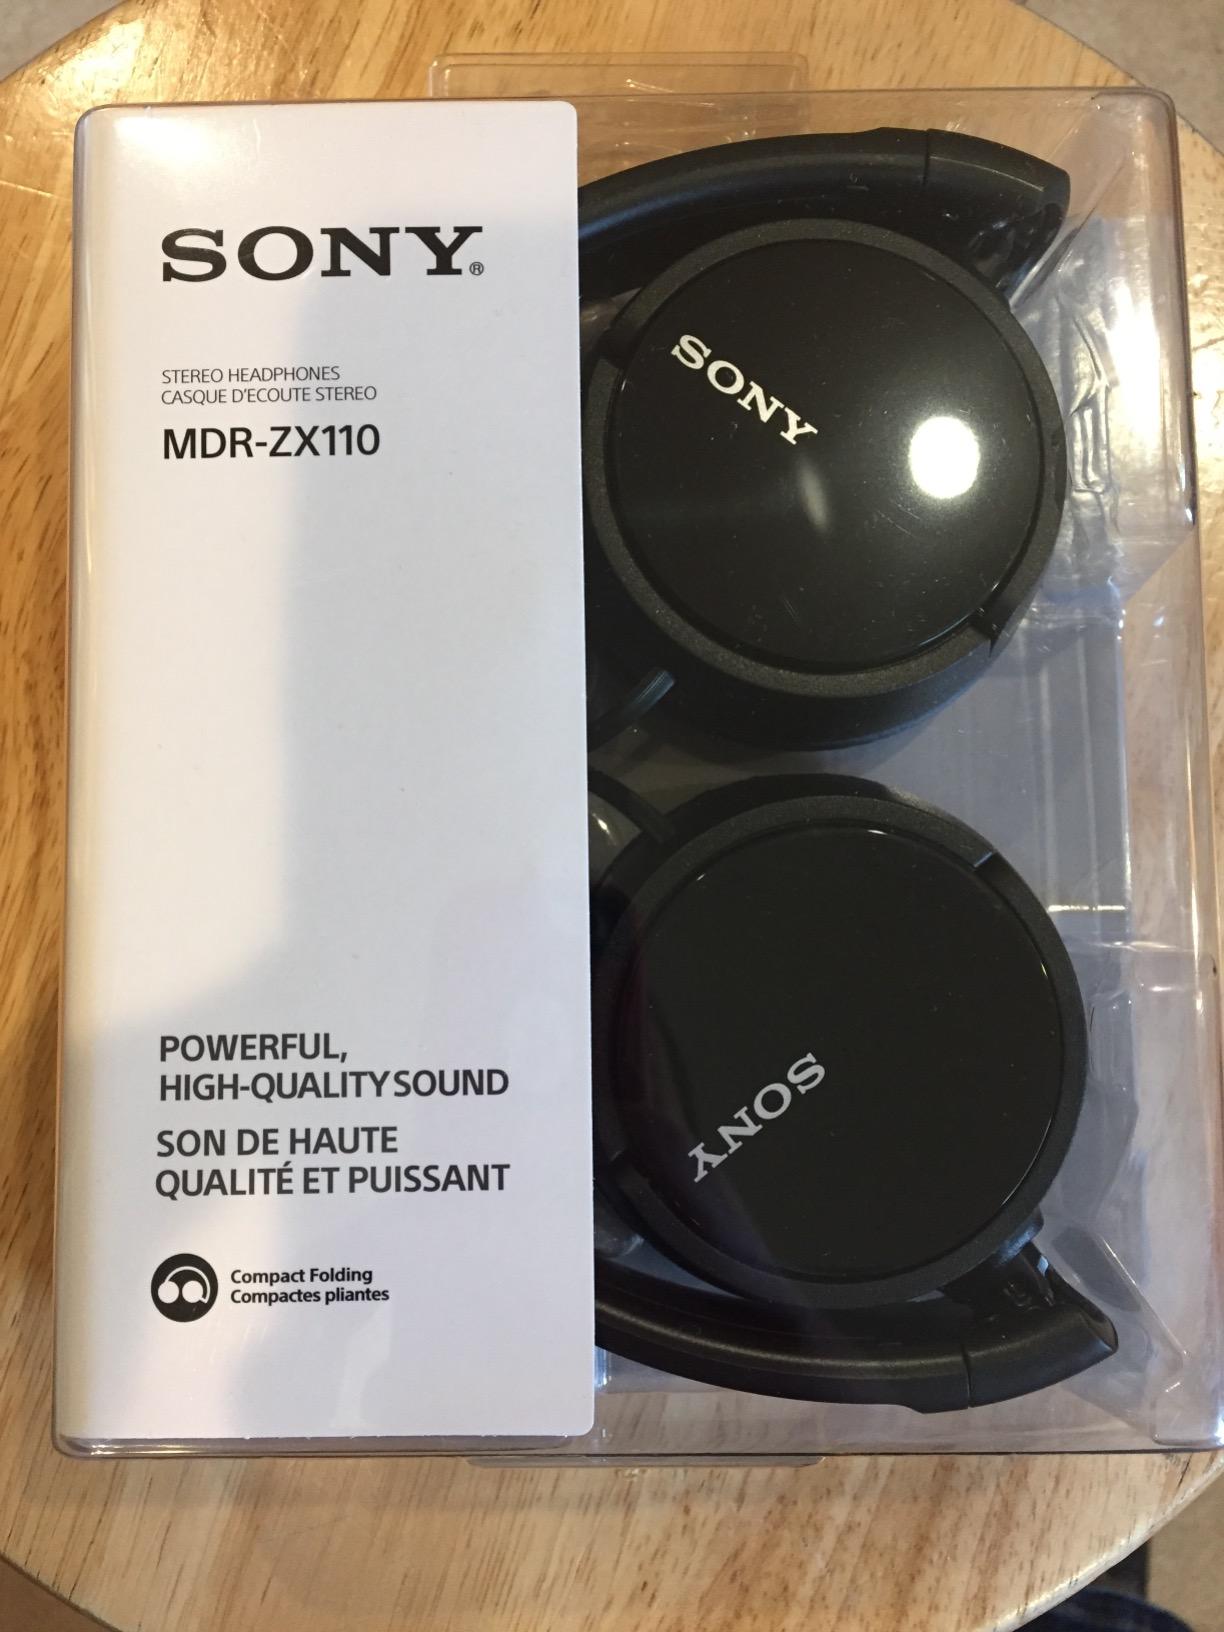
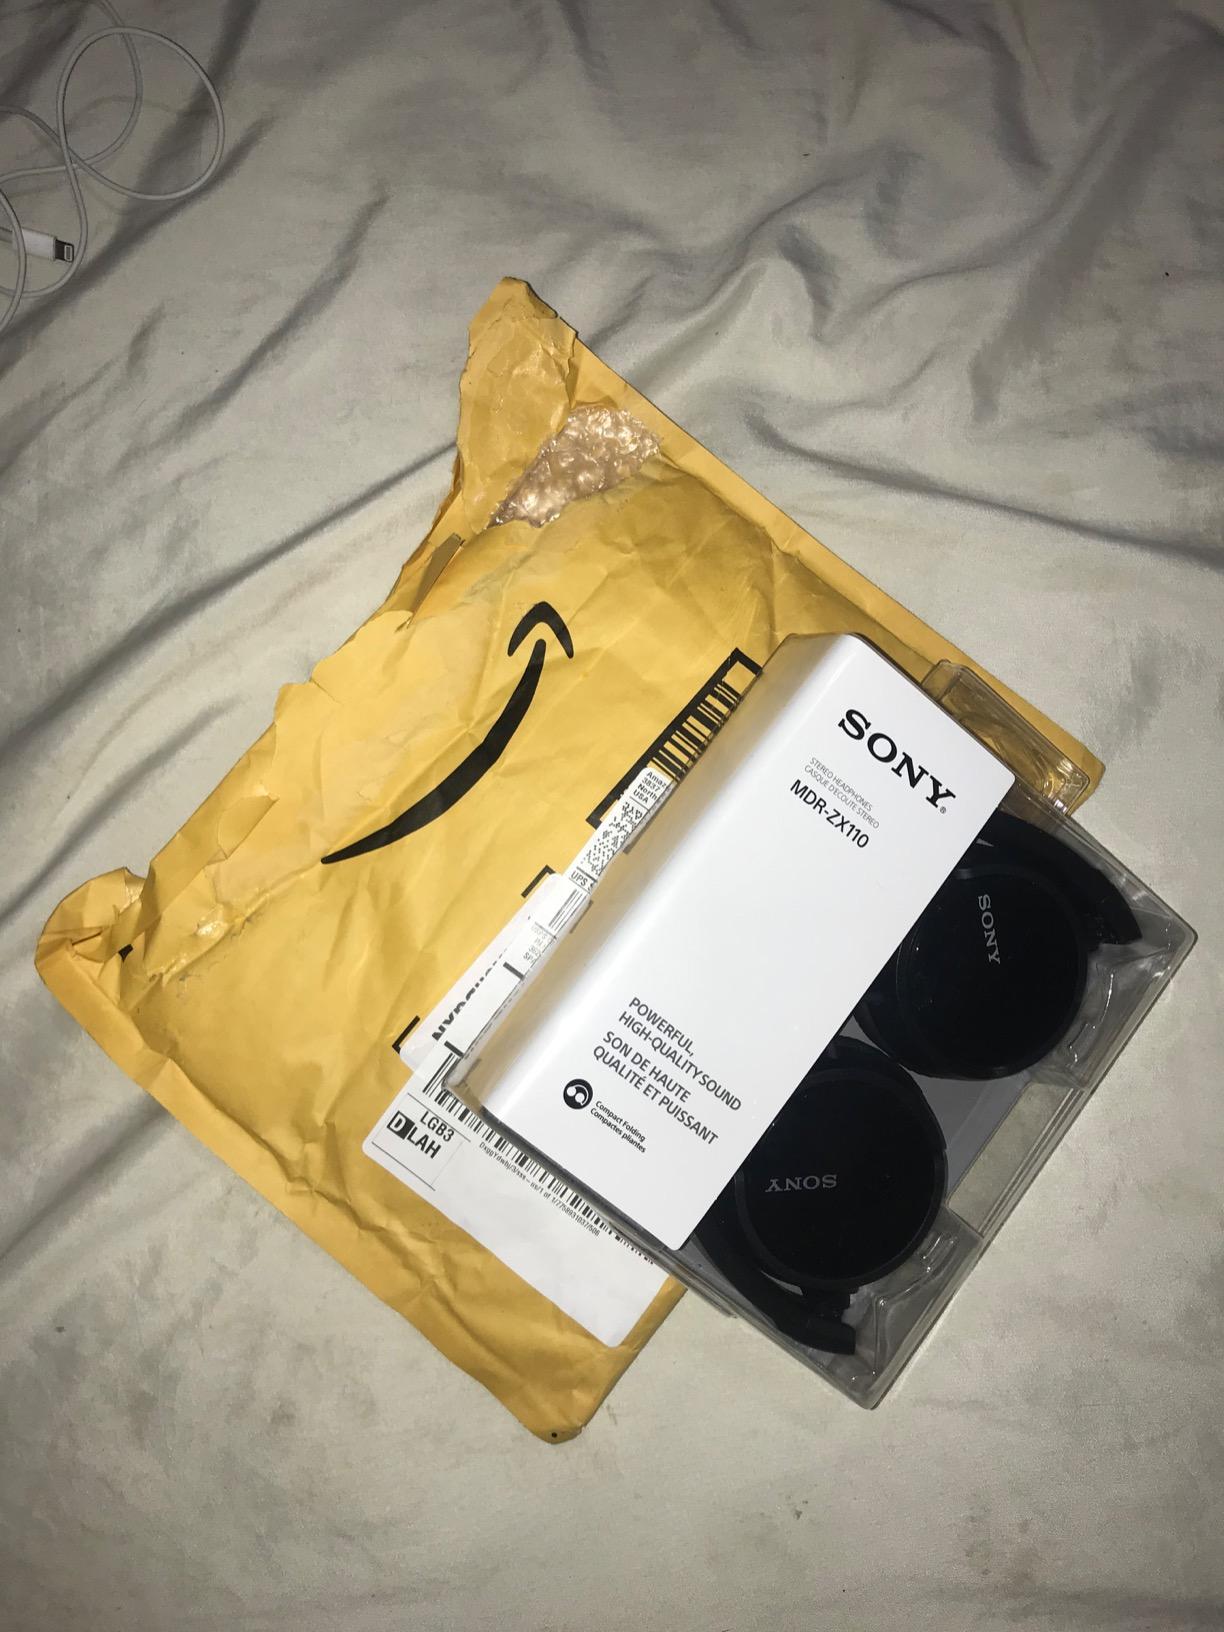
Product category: headphones
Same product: yes